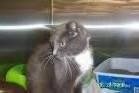
cat